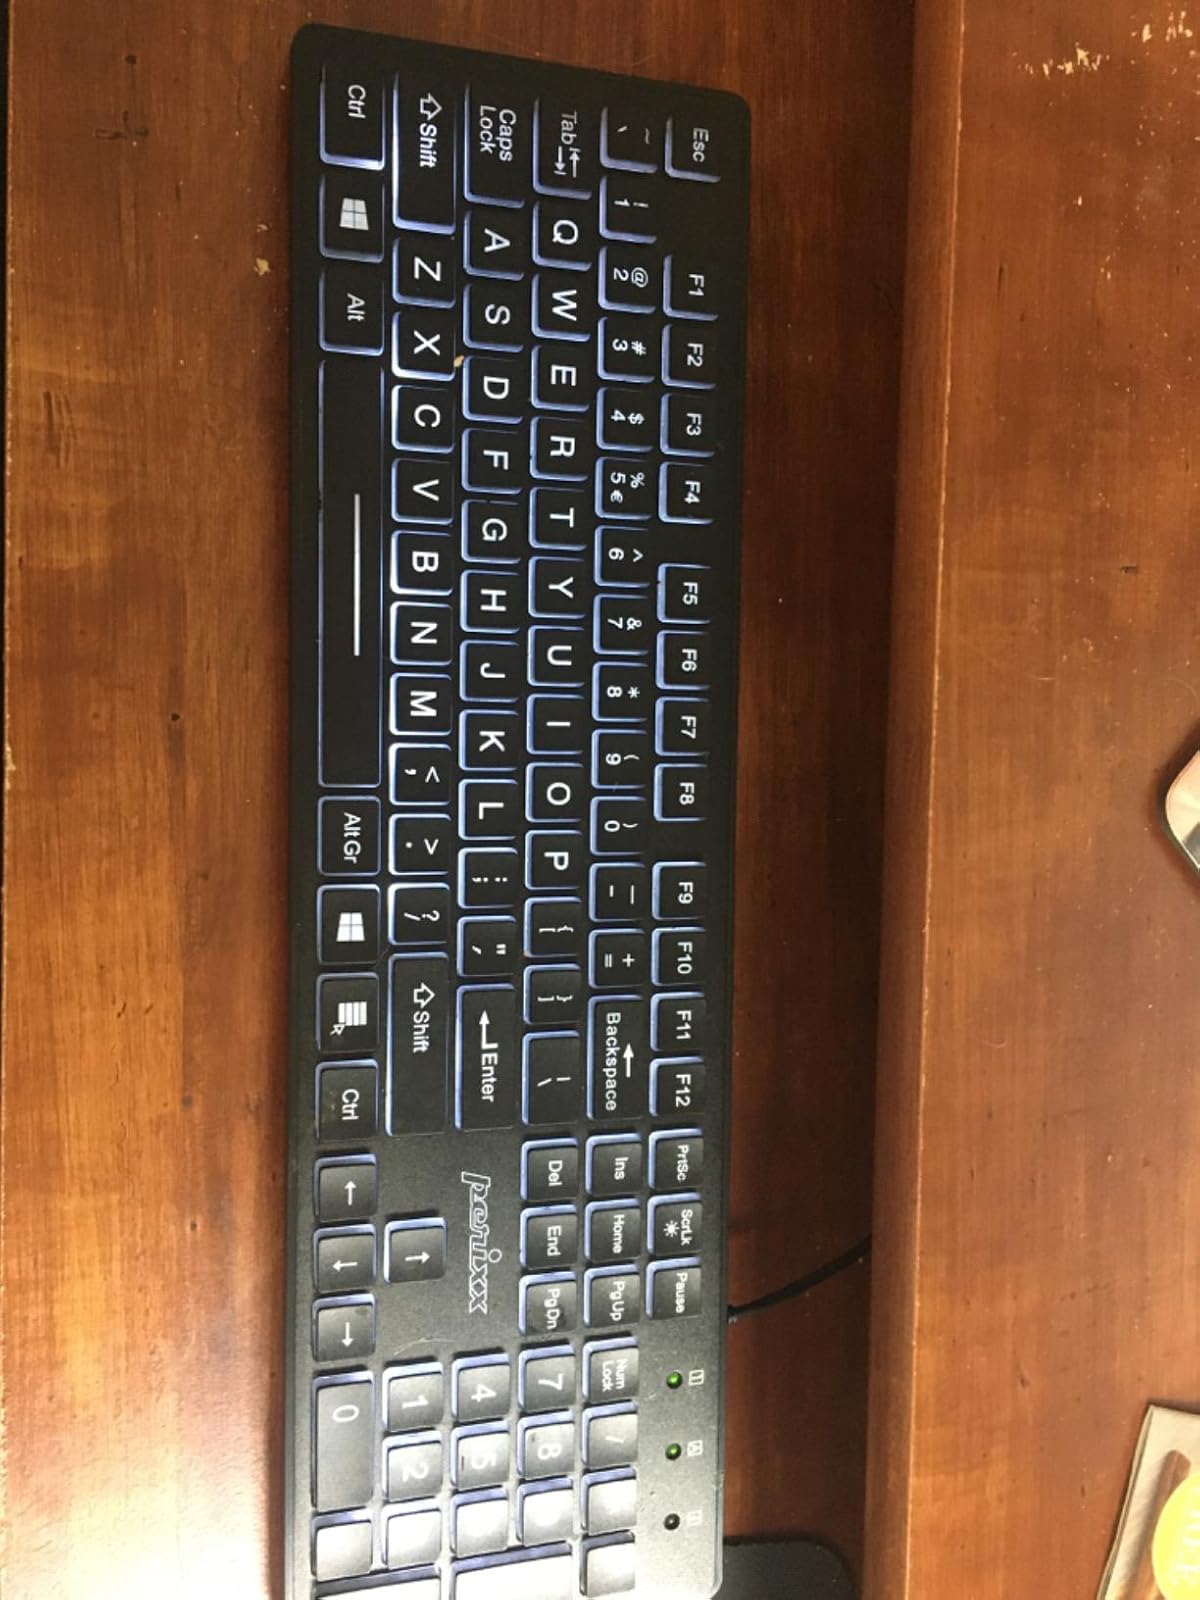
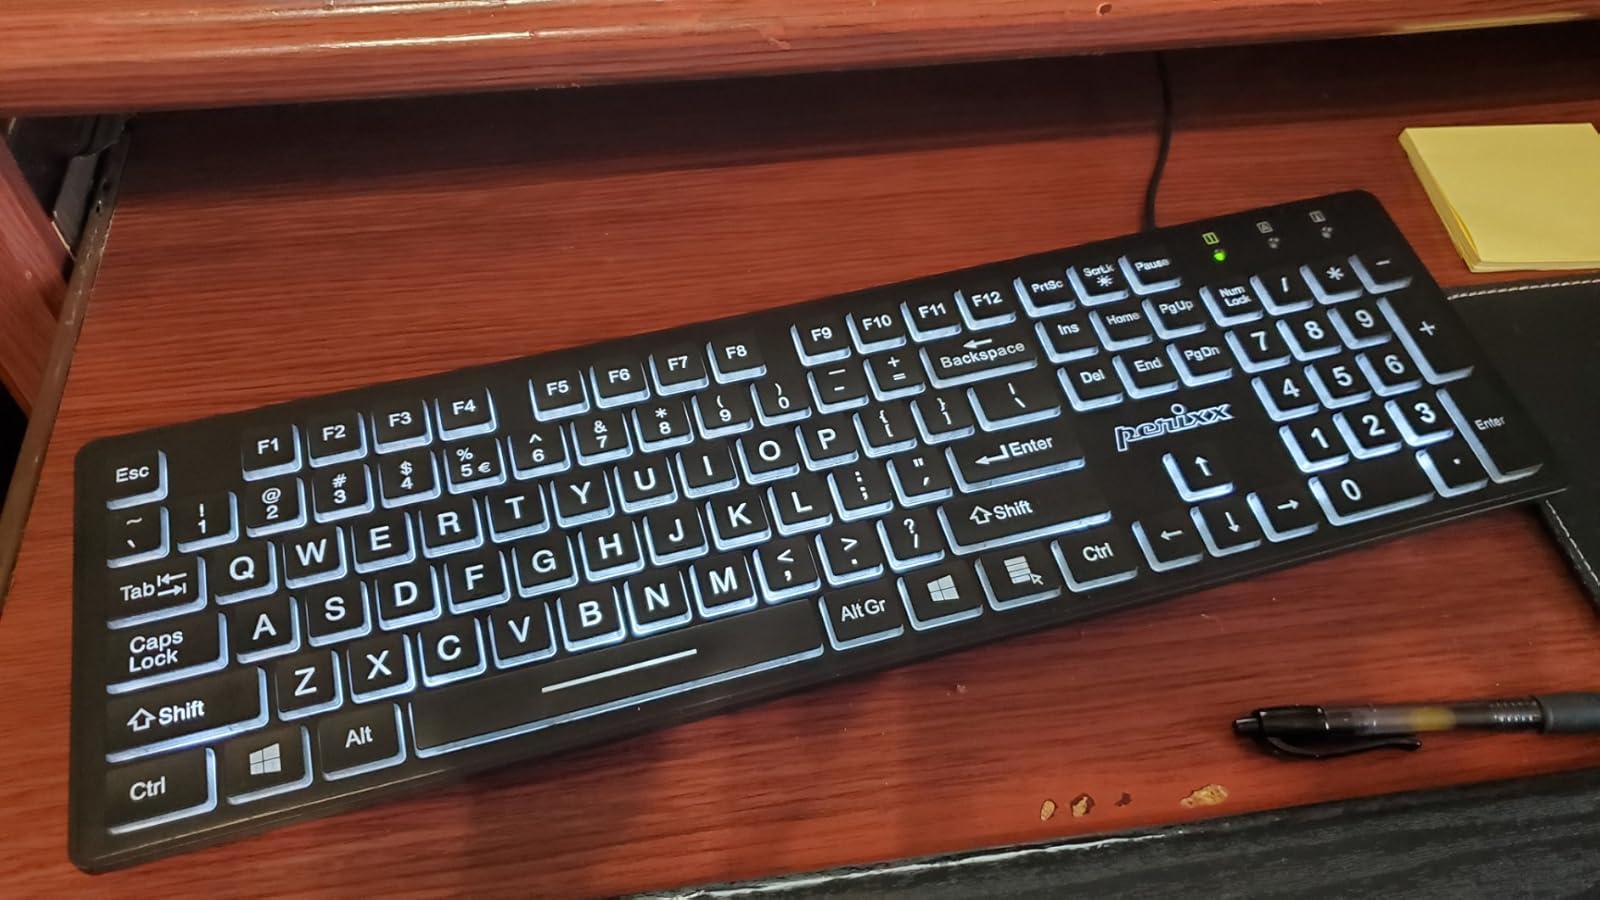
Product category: keyboard
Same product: yes